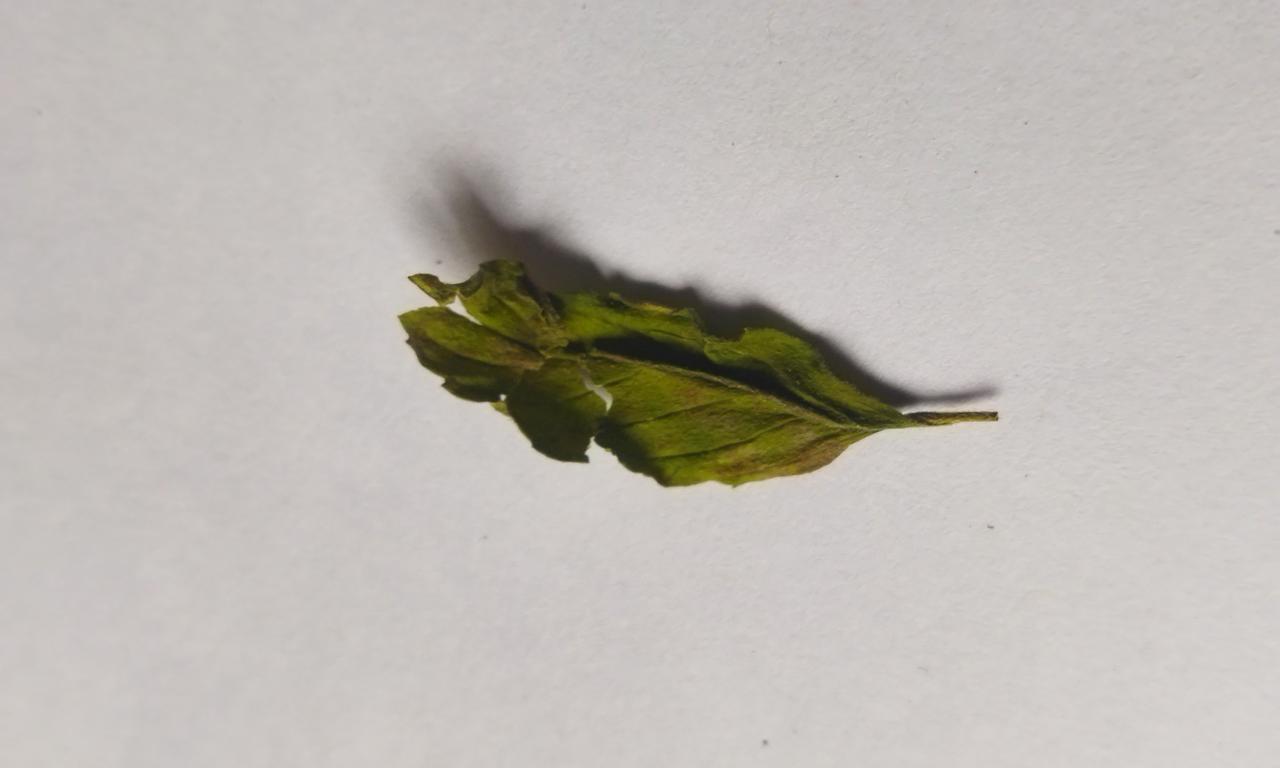
Label: Spoiled